Question: Please indicate a possible affordance area of the sit_on_bicycle that can be used for sitting
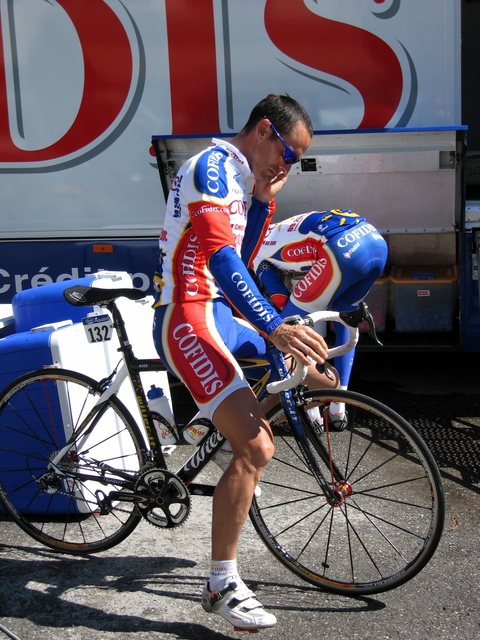
Answer: [61.664, 282.323, 148.069, 307.441]